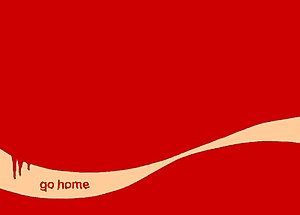
Subvertising
Subvertising af Reklameskilt
Subvertising udført af Villy Fink Isaksen
"Subvertising er et begreb der stammer fra engelsk, der dækker over undergravende reklame fra de engelske ord ""subvert"" og ""advertising"".